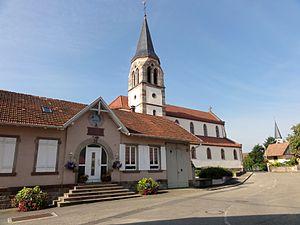
Alsace, Bas-Rhin, Église catholique Saint-Denis de Gerstheim (IA00023278). Église protestante Saint-Guillaume (XIXe): This building is indexed in the Base Mérimée, a database of architectural heritage maintained by the French Ministry of Culture,
Gerstheim est une commune française située dans le département du Bas-Rhin, en région Grand Est.